Dhiru Parikh

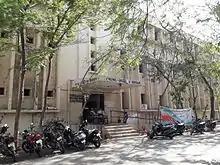
The School of Languages where Parikh served as professor and head of Gujarati department

Dhiru Parikh was born on 31 August 1933 at Viramgam near Ahmedabad, Gujarat, India. He completed his matriculation in 1951 from the town. He completed B.A. in 1955 from L. D. Arts College, M.A. in 1958 from Gujarat University and was awarded Ph.D. in 1967 for his thesis, "Rasyugma Prakruti Nirupan". Since 1955, he taught at C. U. Shah College. He served as the principal of Mahila Arts College of Wadhwan affiliated with SNDT Women's University from 1967 to 1969. Later he joined as a professor of Department of Gujarati, School of Languages, Gujarat University in 1977, served as a head from 1986 to his retirement in 1993. He edited bimonthly, "Kavilok" of Gujarati poetry, since 1976 which he joined in 1969 as co-editor. He served as president of Gujarati Sahitya Parishad from December 2013 to December 2014. He also edited "Kumar" since 1991.